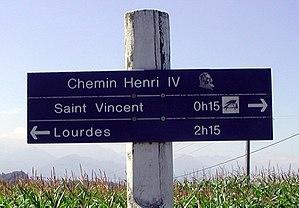
Le chemin Henri IV est un chemin protohistorique de randonnée qui relie le château de Franqueville à Bizanos, près de Pau au lac de Lourdes en passant par les coteaux. Il alterne pistes forestières, chemins de terre et petites départementales et offre aux randonneurs et adeptes du VTT, une vue imprenable sur la chaîne des Pyrénées, le piémont et les plaines.